Bertha von Meduna

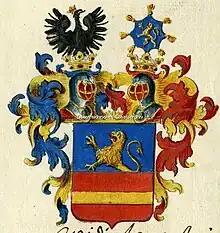
Negelin von Blumenfeld coat of arms

Born as Bertha Barbara Karolina Aloisia Freifrau Negelin von Blumenfeld in Dornbach, Vienna, on 27 September 1836, she was the daughter of Alois Negelin Ritter von Blumenfeld and Karolina Elisabeth Charlotte Anna Theresia Wiese. The nobility of the family dates back to a certain Franz Joseph Negelin, son of Johann Baptist Negele, who ascended in the service of Empress Maria Theresia. As member of the Austrian Imperial Council, Negelin was awarded the nobility title "von Blumenfeld" in 1763 and knighthood in 1767.